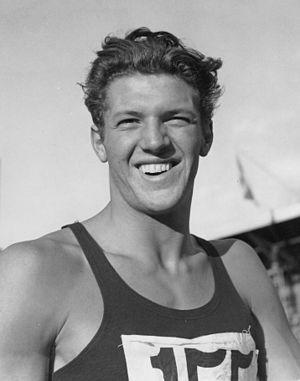
Olle Laessker est un athlète suédois, spécialiste du saut en longueur et du sprint.